Evolution of snake venom

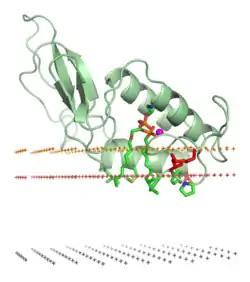
Phospholipase A2, an enzyme found in normal tissue that has been adapted in certain snake venoms. The example pictured here is found in bee stings.

The primary mechanism for the diversification of venom is thought to be the duplication of gene coding for other tissues, followed by their expression in the venom glands. The proteins then evolved into various venom proteins through natural selection. This process, known as the birth-and-death model, is responsible for several of the protein recruitment events in snake venom. These duplications occurred in a variety of tissue types with a number of ancestral functions. Notable examples include 3FTx, ancestrally a neurotransmitter found in the brain, which has adapted into a neurotoxin that binds and blocks acetylcholine receptors. Another example is phospholipase A2 (PLA2) type IIA, ancestrally involved with inflammatory processes in normal tissue, which has evolved into venom capable of triggering lipase activity and tissue destruction. The change in function of PLA2, in particular, has been well documented; there is evidence of several separate gene duplication events, often associated with the origin of new snake species. Non-allelic homologous recombination induced by transposon invasion (or recombination between DNA sequences that are similar, but not alleles) has been proposed as the mechanism of duplication of PLA2 genes in rattlesnakes, as an explanation for its rapid evolution. These venom proteins have also occasionally been recruited back into tissue genes.